C-BooL

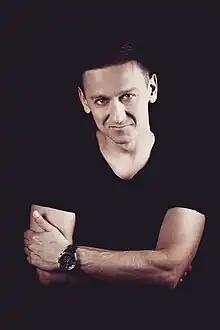
C-BooL in 2013

Grzegorz Cebula (born May 30, 1981), better known by his stage name C-BooL, is a Polish DJ and record producer.